Yonatan Cohen

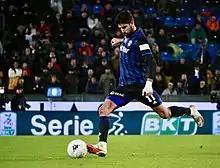
Cohen playing for Pisa against Ascoli in 2021

Cohen began playing youth football for Maccabi Tel aviv before going on loans to Beitar Tel Aviv Ramla and to Bnei Yehuda Tel Aviv. Then-manager Arik Benado brought Cohen to Bnei Yehuda Tel Aviv, where he made his senior debut in the Israeli Premier League. Cohen became an important player for Bnei Yehuda Tel Aviv during the 2016–17 season, relegating previously established midfielders Pedro Joaquín Galván and Amir Agayev to the bench.